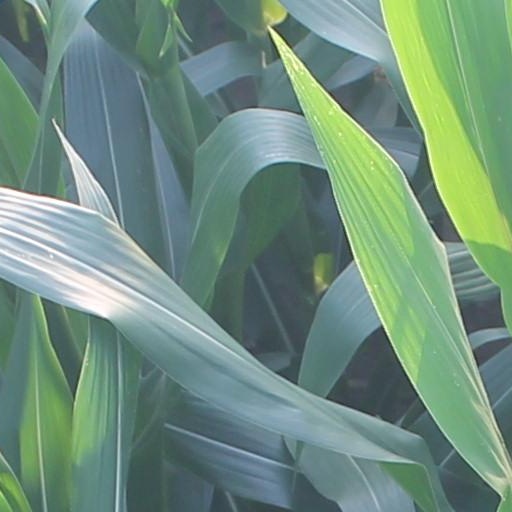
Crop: maize; corn